Maya Simantov

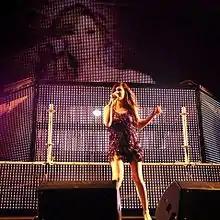
Live performance of Maya Simantov in 2010

Maya Simantov (born June 25, 1982) is an Israeli singer and songwriter who has worked in the house music scene for over a decade. She is mostly known for her collaborations with DJ and producer Offer Nissim, such as "Everybody Needs a Man", "Let Me Live", "Alone", "Be My Boyfriend", "First Time" and more, and has written songs for recording artists such as Dana International, Rita and Sarit Hadad.